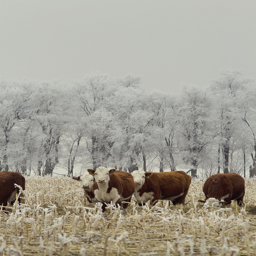
The heard of cows are in the snow covered field.
A herd of cows walking through frozen fields.
Five cows walking around in the tall grass.
A herd of cattle grazing on top of a tall grass field.
there are many brown and white cows standing in a large field